Castel Condino

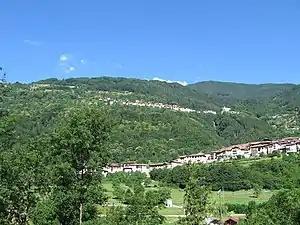
the town of Castel Condino

Castel Condino ("Castèl Condìn" in local dialect) or "The Cheen Castle", is a "comune" (municipality) in Trentino in the northern Italian region Trentino-Alto Adige/Südtirol, located about southwest of Trento. As of 31 December 2004, it had a population of 235 and an area of .